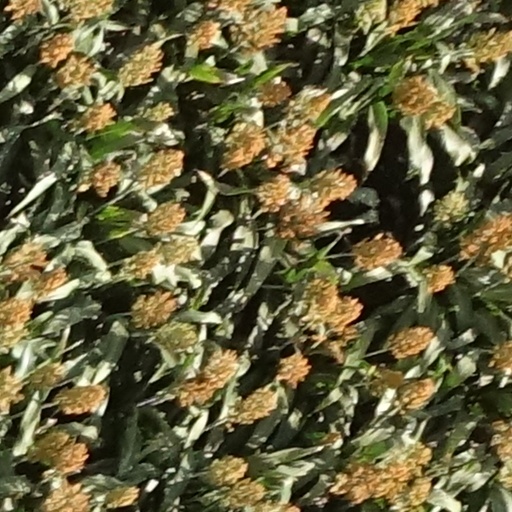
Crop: sorghum